North Tyneside Steam Railway

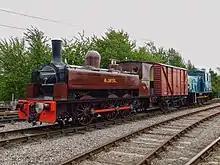
A.No.5 being shunted by 03078

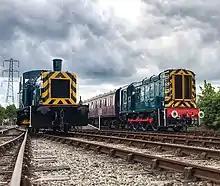
03078 shunting in the yard with 08915 on passenger services.

The museum is managed by North East Museums on behalf of North Tyneside Council. Volunteers of the North Tyneside Steam Railway Association (NTSRA) operate the railway and assist with the maintenance and conservation of locomotives and rolling stock. The NTSRA is managed by a committee that meets quarterly and has an Annual General Meeting yearly.